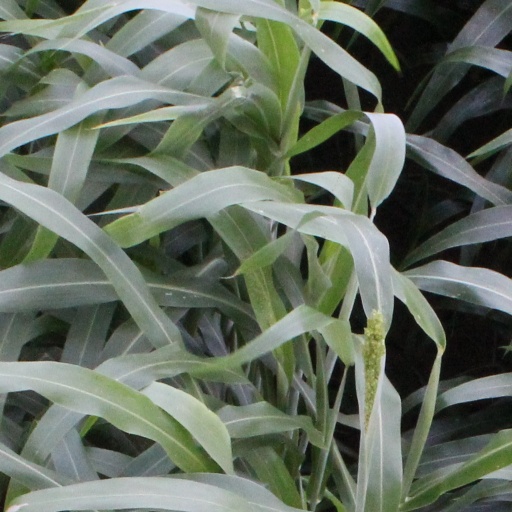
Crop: sorghum